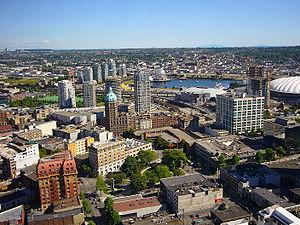
Vancouver est une cité canadienne du pourtour du Pacifique située dans les basses-terres continentales de la province de Colombie-Britannique. Avec 631 486 habitants selon le recensement du Canada de 2016, elle est la huitième plus grande municipalité canadienne. Son agglomération de 2 463 431 est la troisième aire urbaine du pays, et la plus peuplée de l'Ouest canadien. Vancouver est une des villes les plus cosmopolites du Canada, 52 % des résidents ont une autre langue maternelle que l'anglais. Vancouver est considérée comme une ville mondiale de classe beta. La superficie de Vancouver est de 114,97 km², donnant une densité de population de 5 493 au kilomètre carré, faisant d'elle la municipalité canadienne la plus densément peuplée et la quatrième en Amérique du Nord, après New York, San Francisco et Mexico. Elle est la vingt-troisième ville la plus peuplée d'Amérique du Nord.